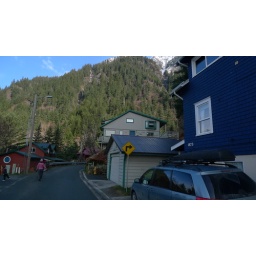
The blue building is where we stay in Juneau